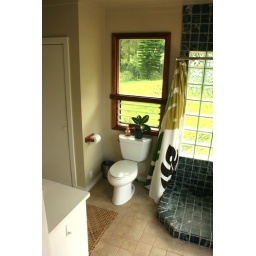
Downstairs bathroom with large cabinet storage and cedar lining linen closet. there are Koa wood assets in this bathroom